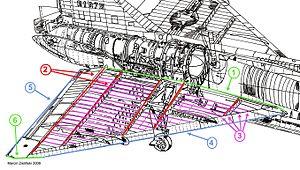
La voilure est la surface assurant la portance d'un aérodyne par déflexion d'une masse d'air, due à son mouvement. Dans le cas d'un appareil « à voilure fixe » il s'agit de l'aile, par opposition à un appareil à voilure tournante, où il s'agit d'un rotor.